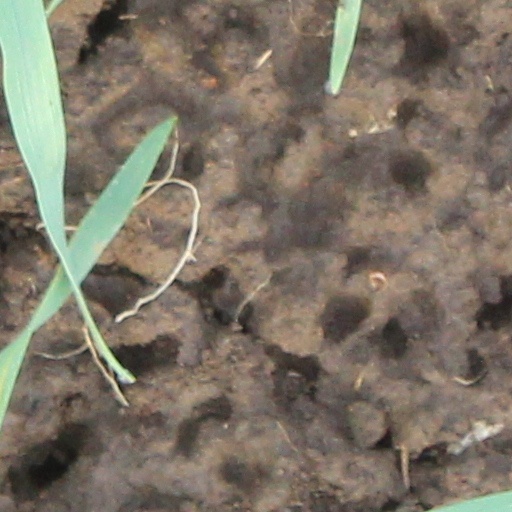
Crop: wheat